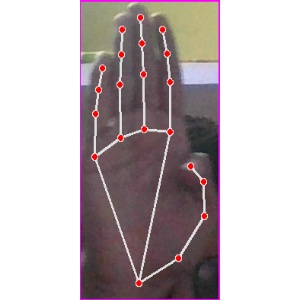
अक्षर: झ